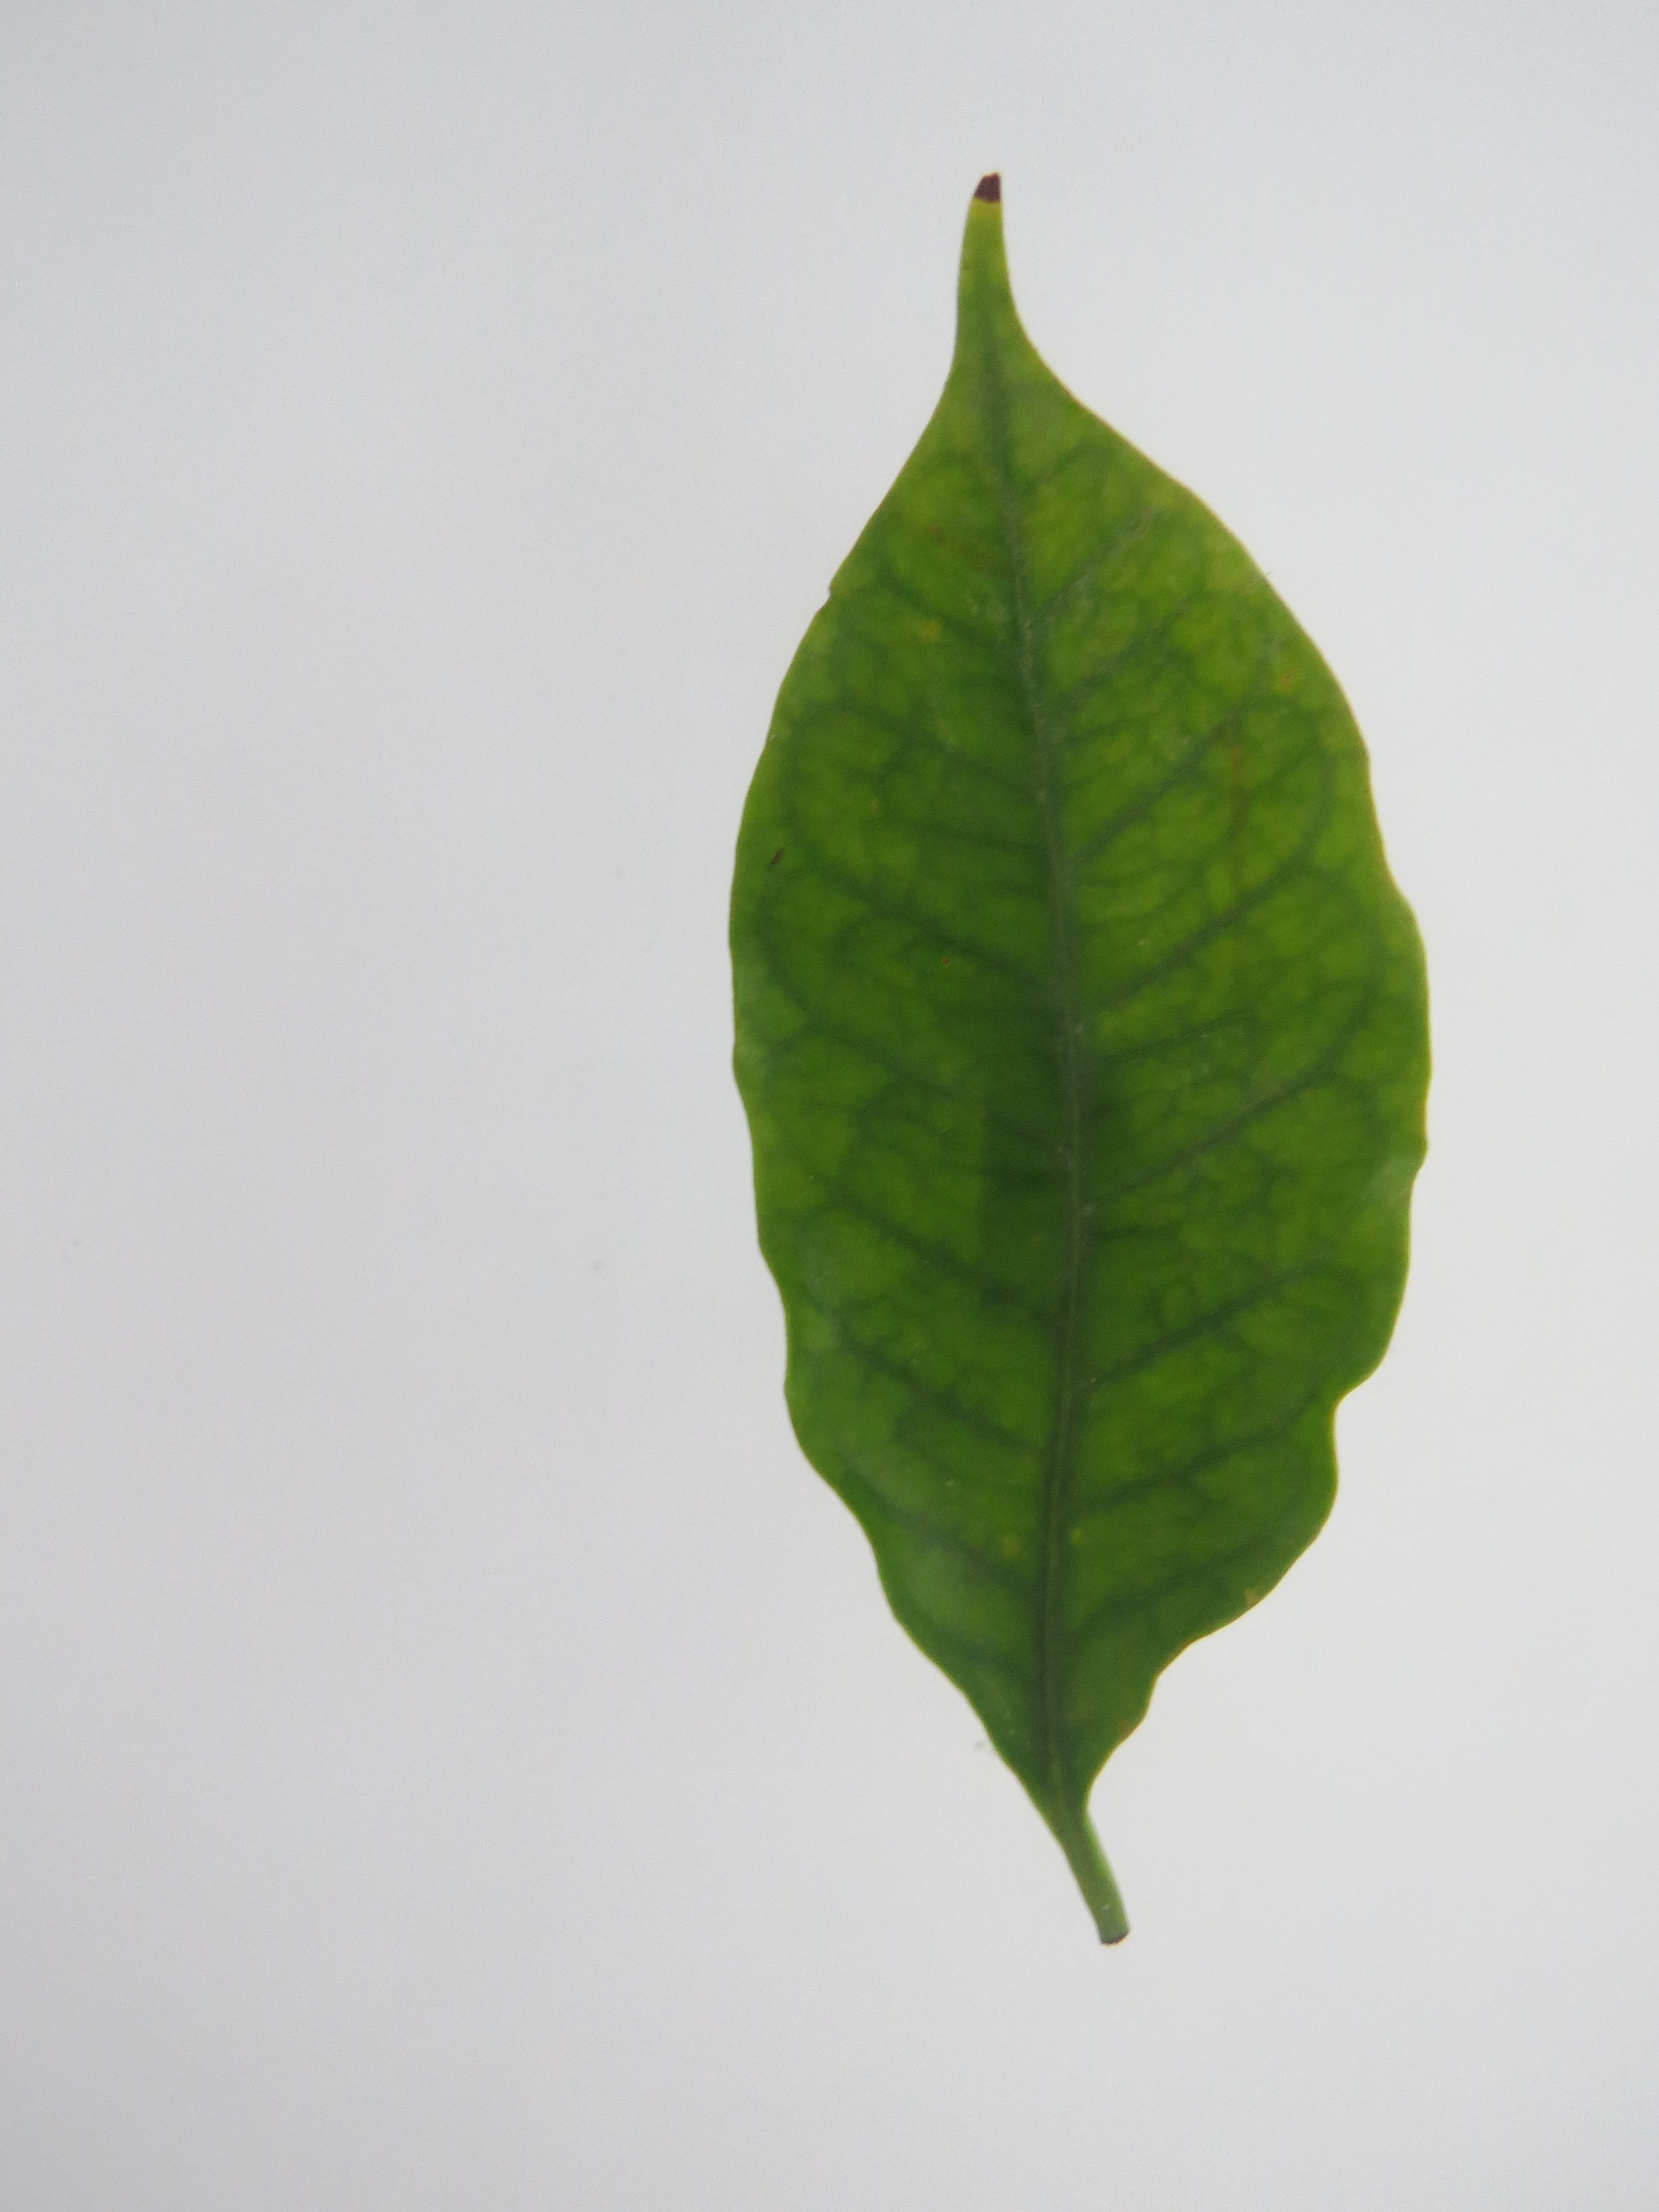
Label: manganese-Mn